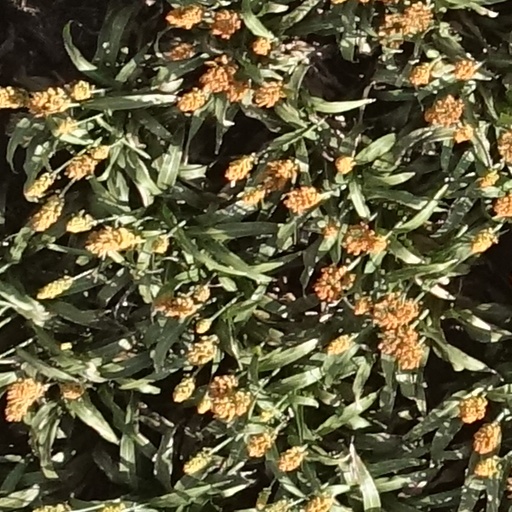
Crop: sorghum